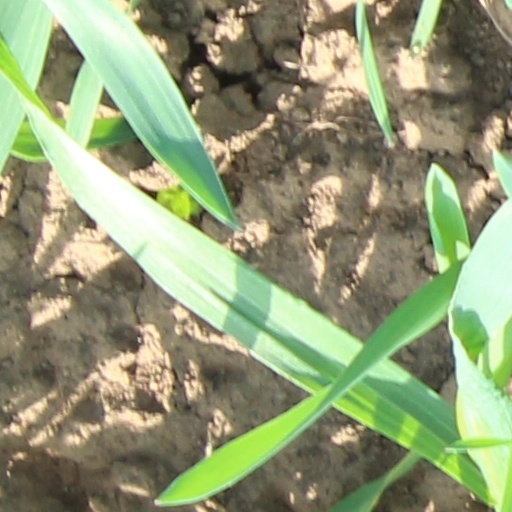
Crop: wheat